List of people mentioned in Herodotus, Book One

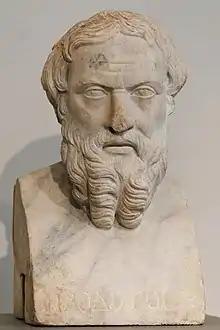
Roman copy (2nd century AD) of a Greek bust of Herodotus from the first half of the 4th century BC.

This article presents a list of people whom Herodotus (c.484–c.425 BC) mentioned in Book One of his major work "The Histories". Herodotus presented his theme as "recording the achievements of both our own (Greek) and other peoples; and more particularly, to show how they came into conflict". Structurally, "The Histories" is sub-divided into nine books, each of which is sometimes named after one of the nine Muses. The work contains numerous digressions but the theme is constant. Although Herodotus' references range from the Trojan War of the 2nd millennium BC to the Peloponnesian War in his own lifetime, the essential scope of the entire work is a record of events from the reign of Cyrus the Great (c.553–c.529 BC) to the defeat of Xerxes I in 479 BC. Book One ends with the death of Cyrus.